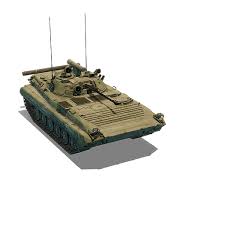
Label: BMP-2